Mark Deutch

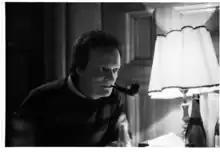
Mark Deutch at the Home of the Union of Soviet Writers, May 1990

Mark Mikhaylovich Deutch (also transliterated as Deutsch, Deich and Deitch; 26 January 1945 – 2 May 2012) was a Russian journalist and columnist for "Moskovskij Komsomolets". He became widely known while working with Radio Free Europe/Radio Liberty. He authored several books on politics.